Falling in Reverse

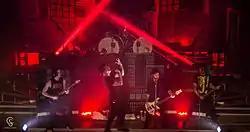
Falling in Reverse in 2015

In February 2015, touring bassist Jonathan Wolfe was replaced by the official new member, and former Black Tide bassist, Zakk Sandler.